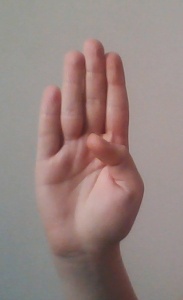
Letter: kaaf